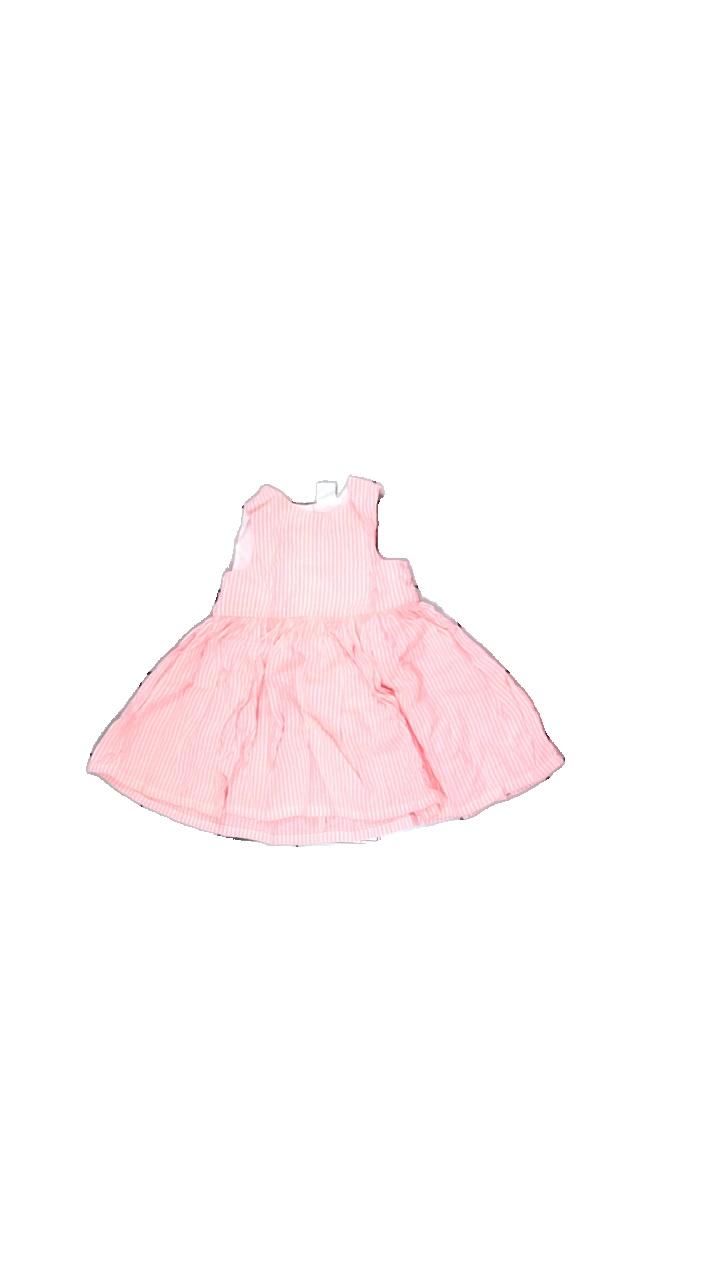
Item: Dress (Children)
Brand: H&m
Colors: Pink, White
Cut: Regular
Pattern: Striped
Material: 55% cotton, 45% polyester
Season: Summer
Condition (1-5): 4
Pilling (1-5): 5
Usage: Reuse
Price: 50-100